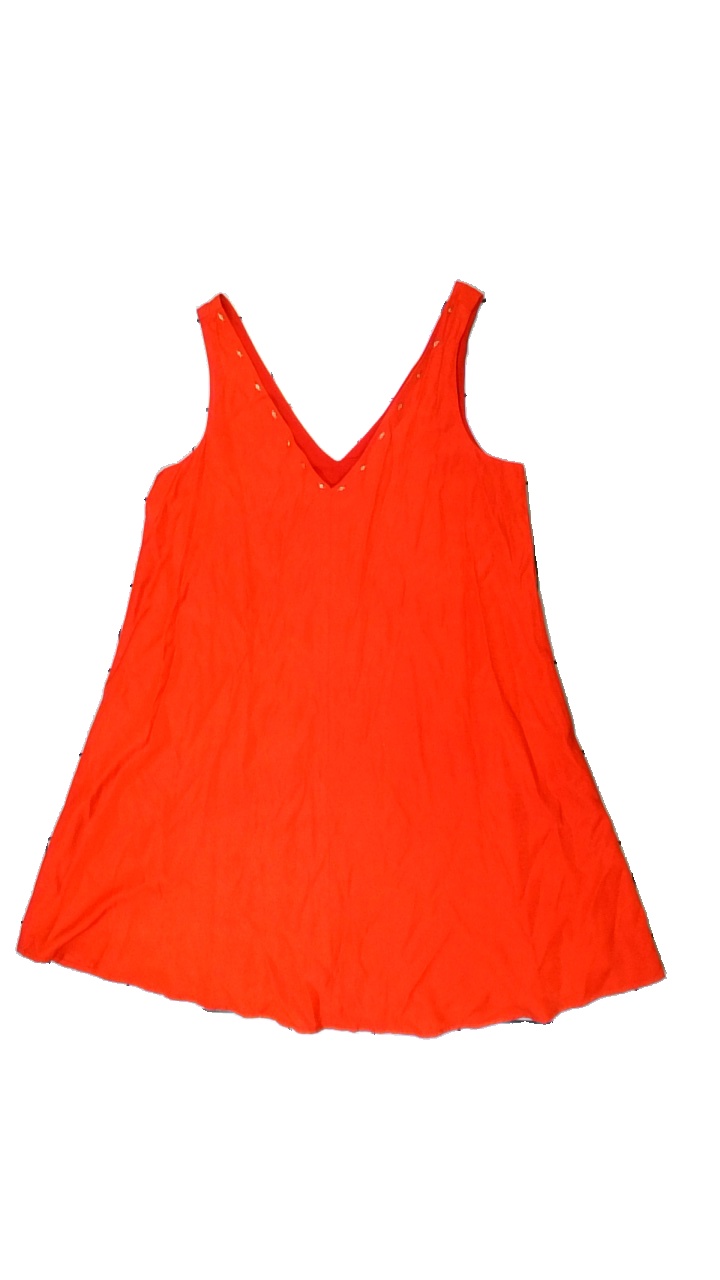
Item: Dress (Ladies)
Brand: J
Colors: Red
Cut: V-collar
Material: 55% polyester, 45% cotton
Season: Summer
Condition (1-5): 4
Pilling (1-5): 5
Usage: Reuse
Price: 50-100